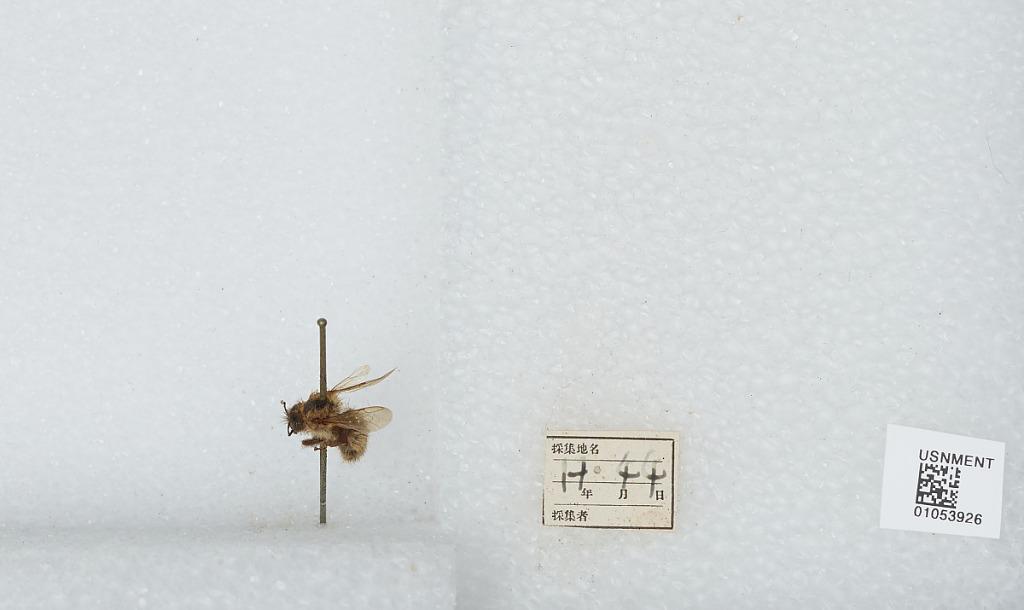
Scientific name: Bombus sp.